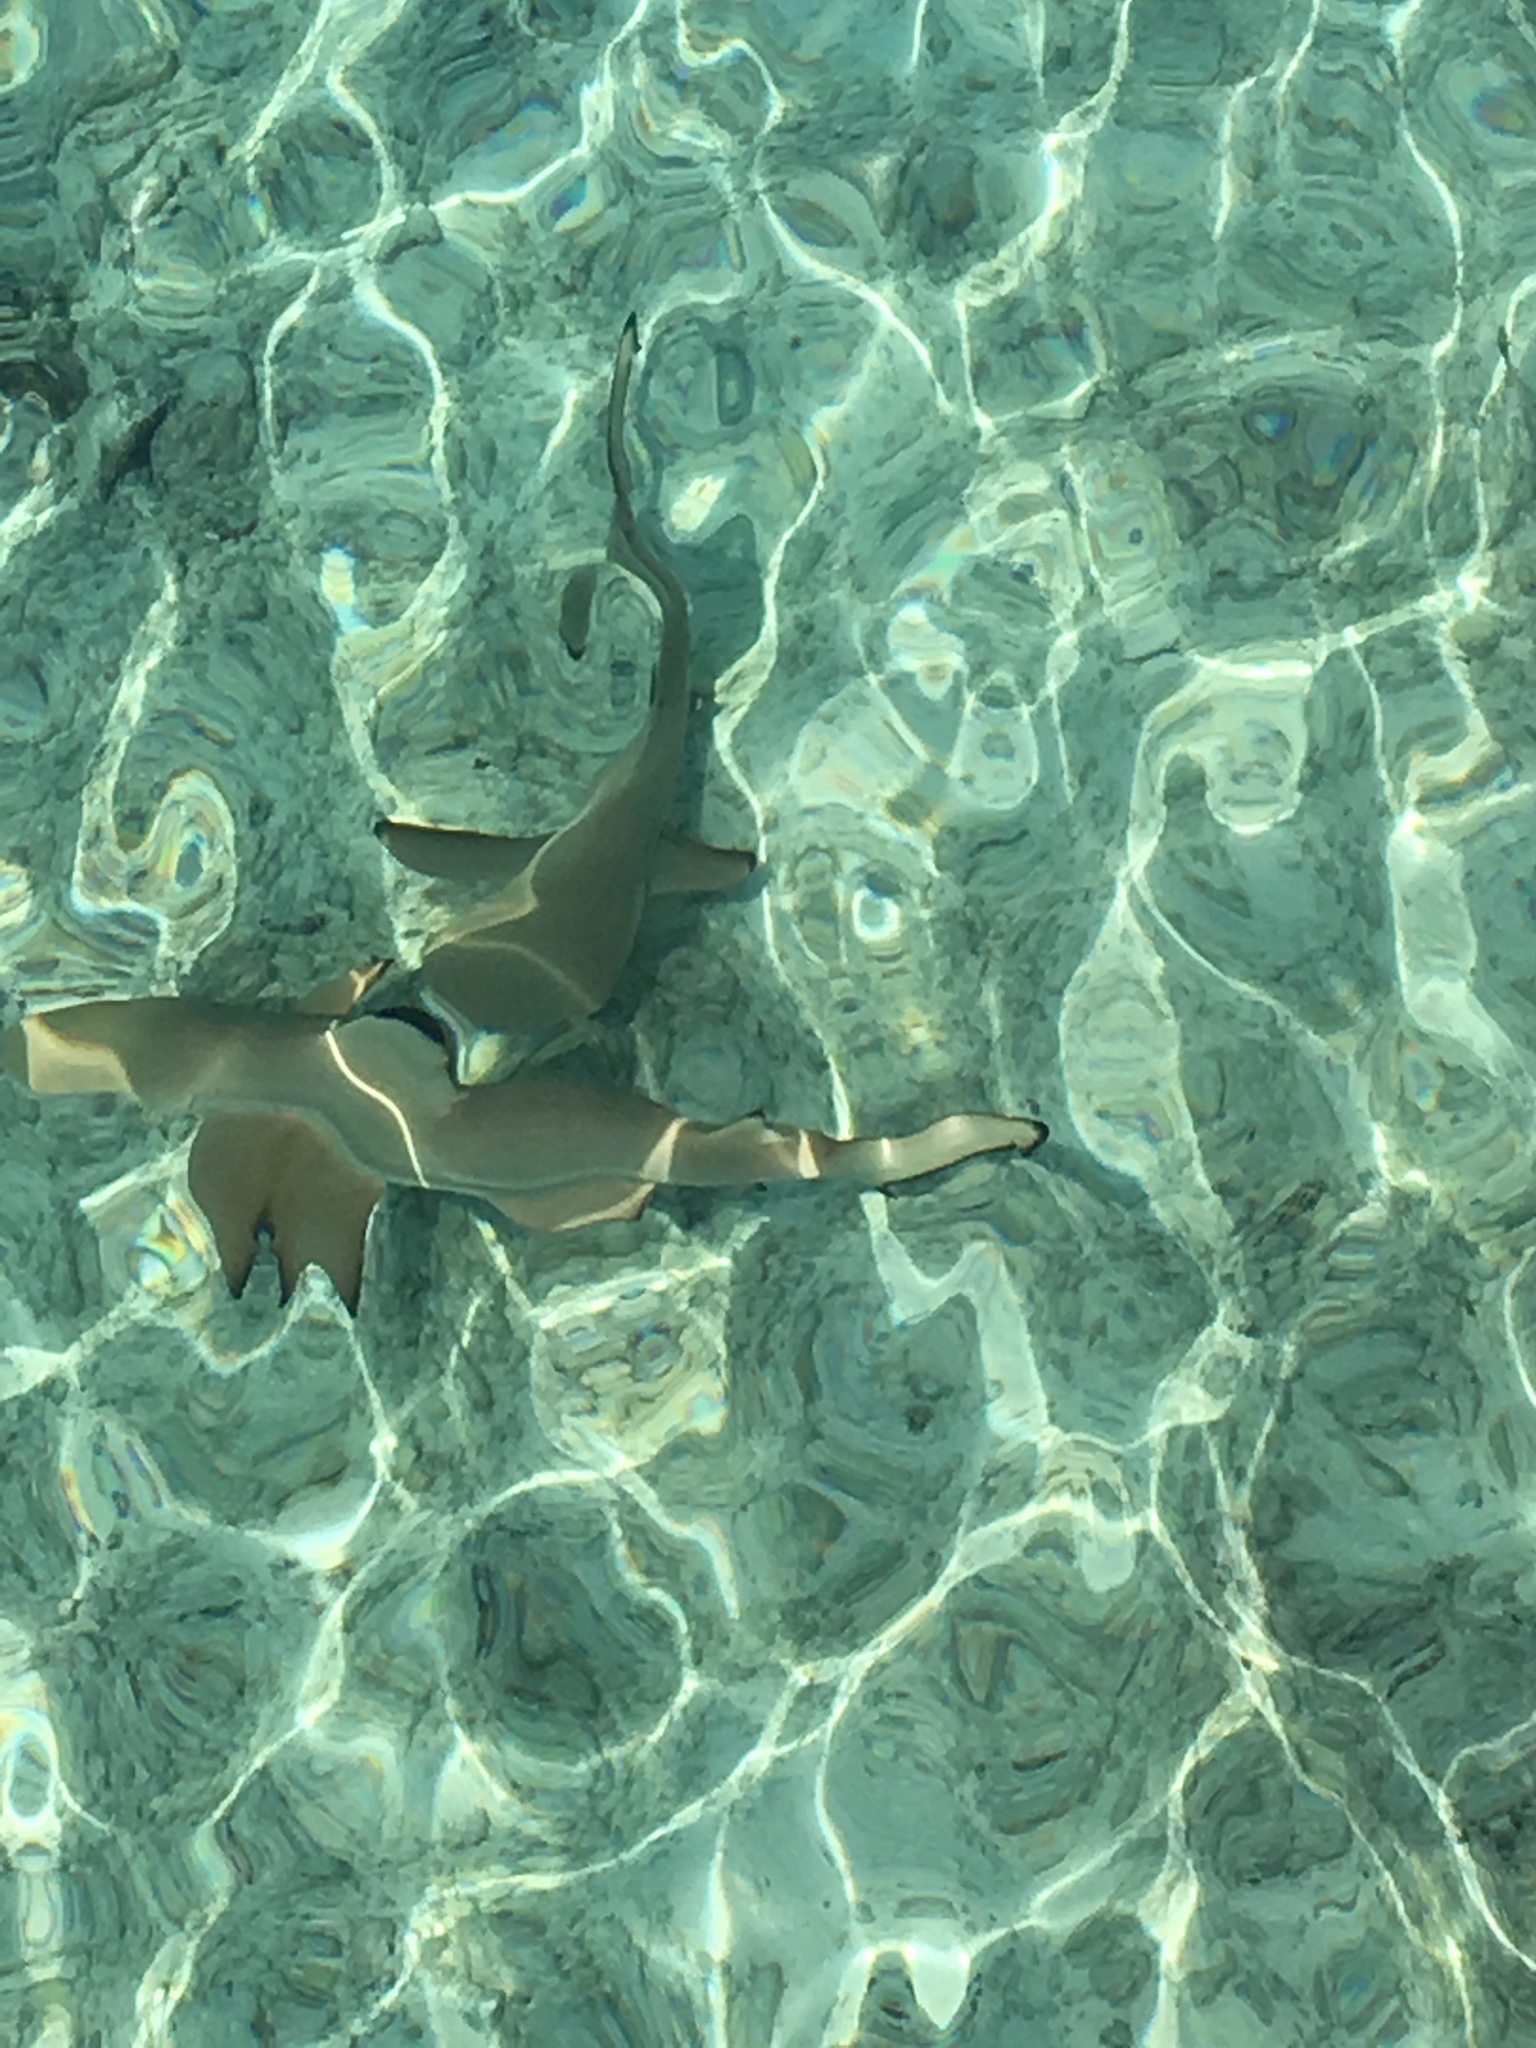
Carcharhinus melanopterus (Blacktip Reef Shark)